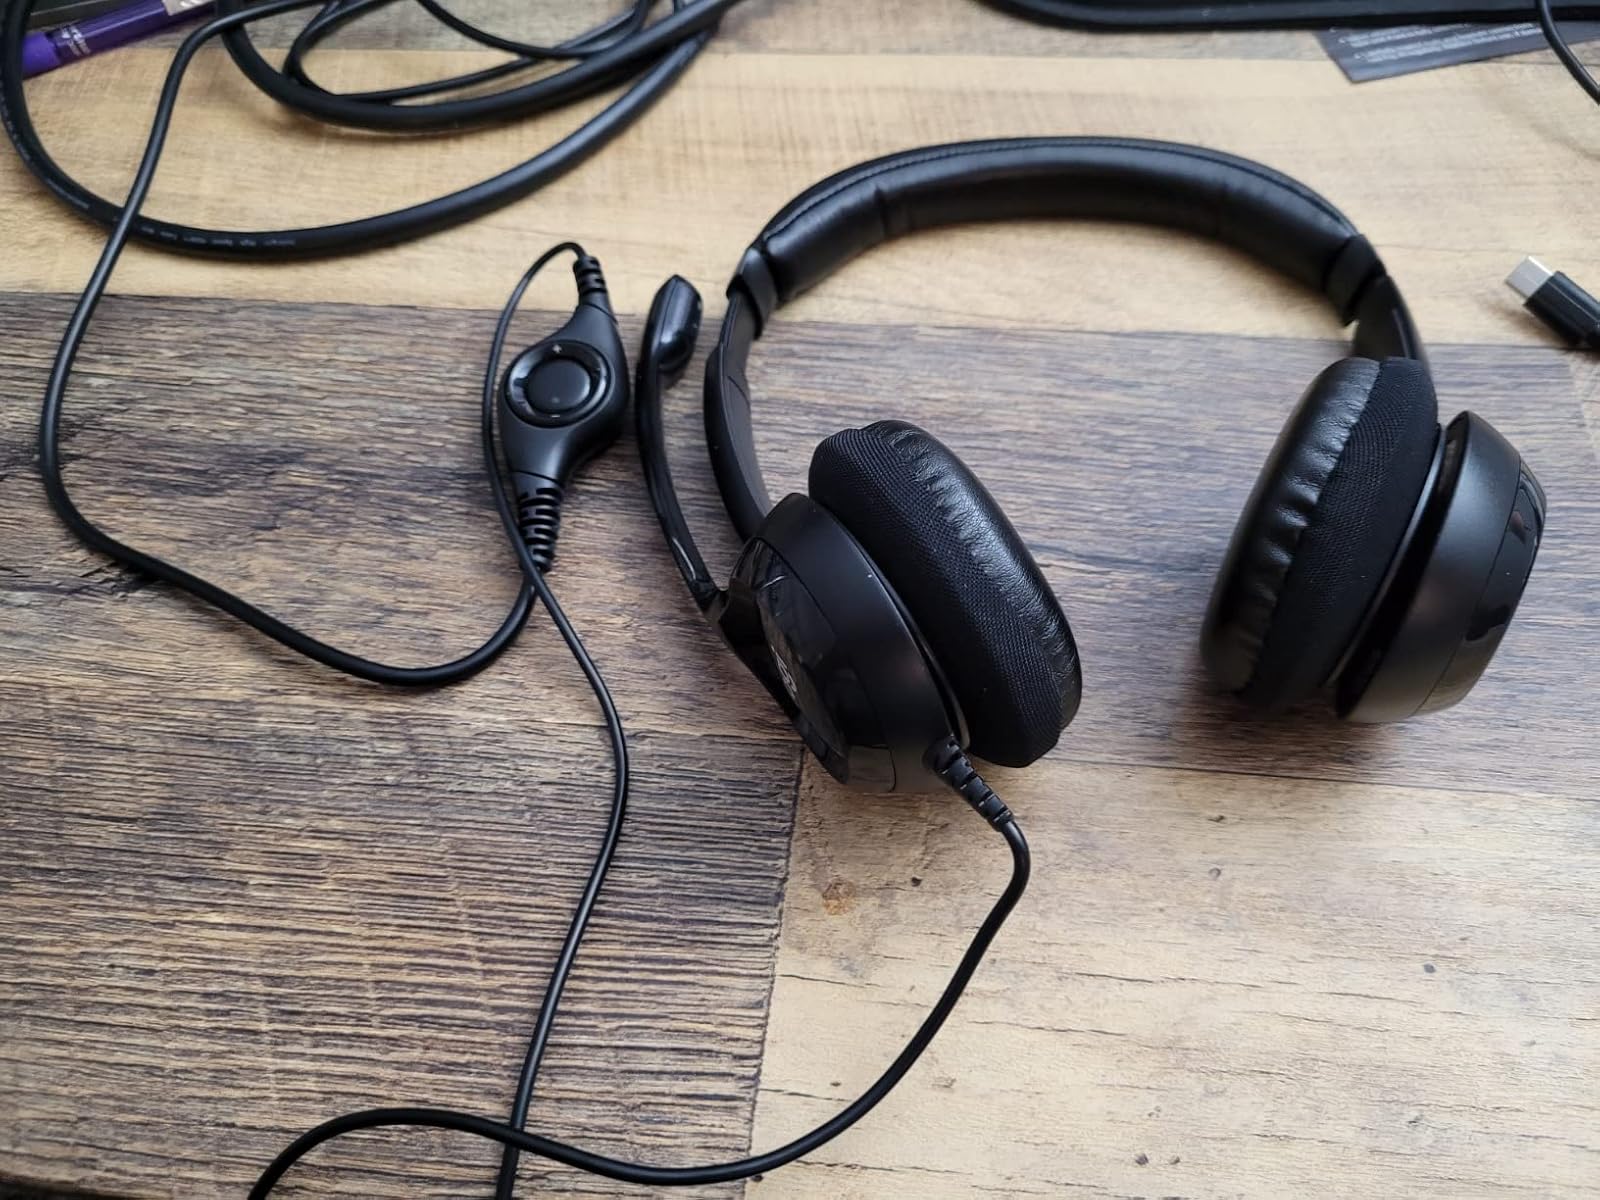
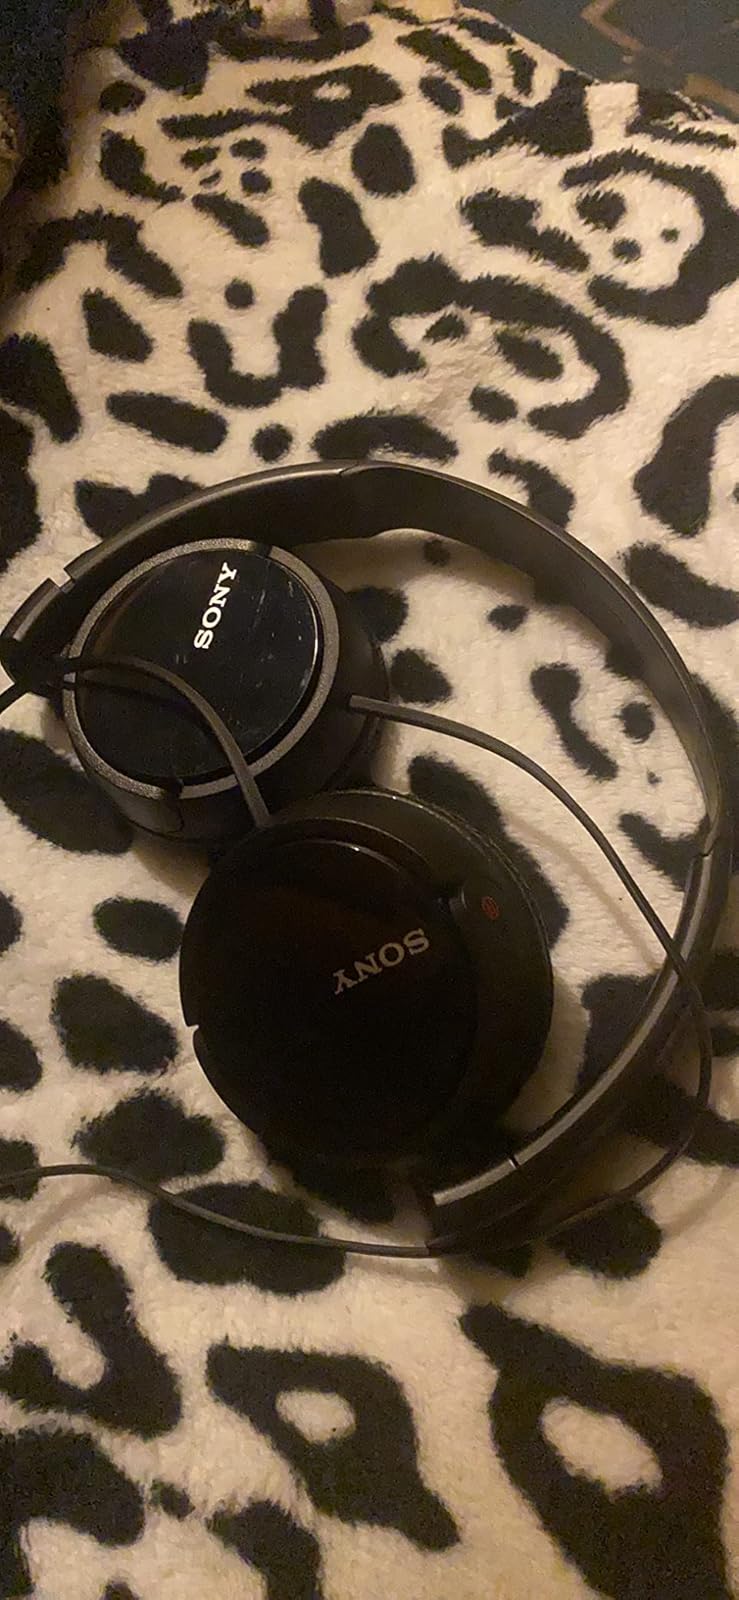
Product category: headphones
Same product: no